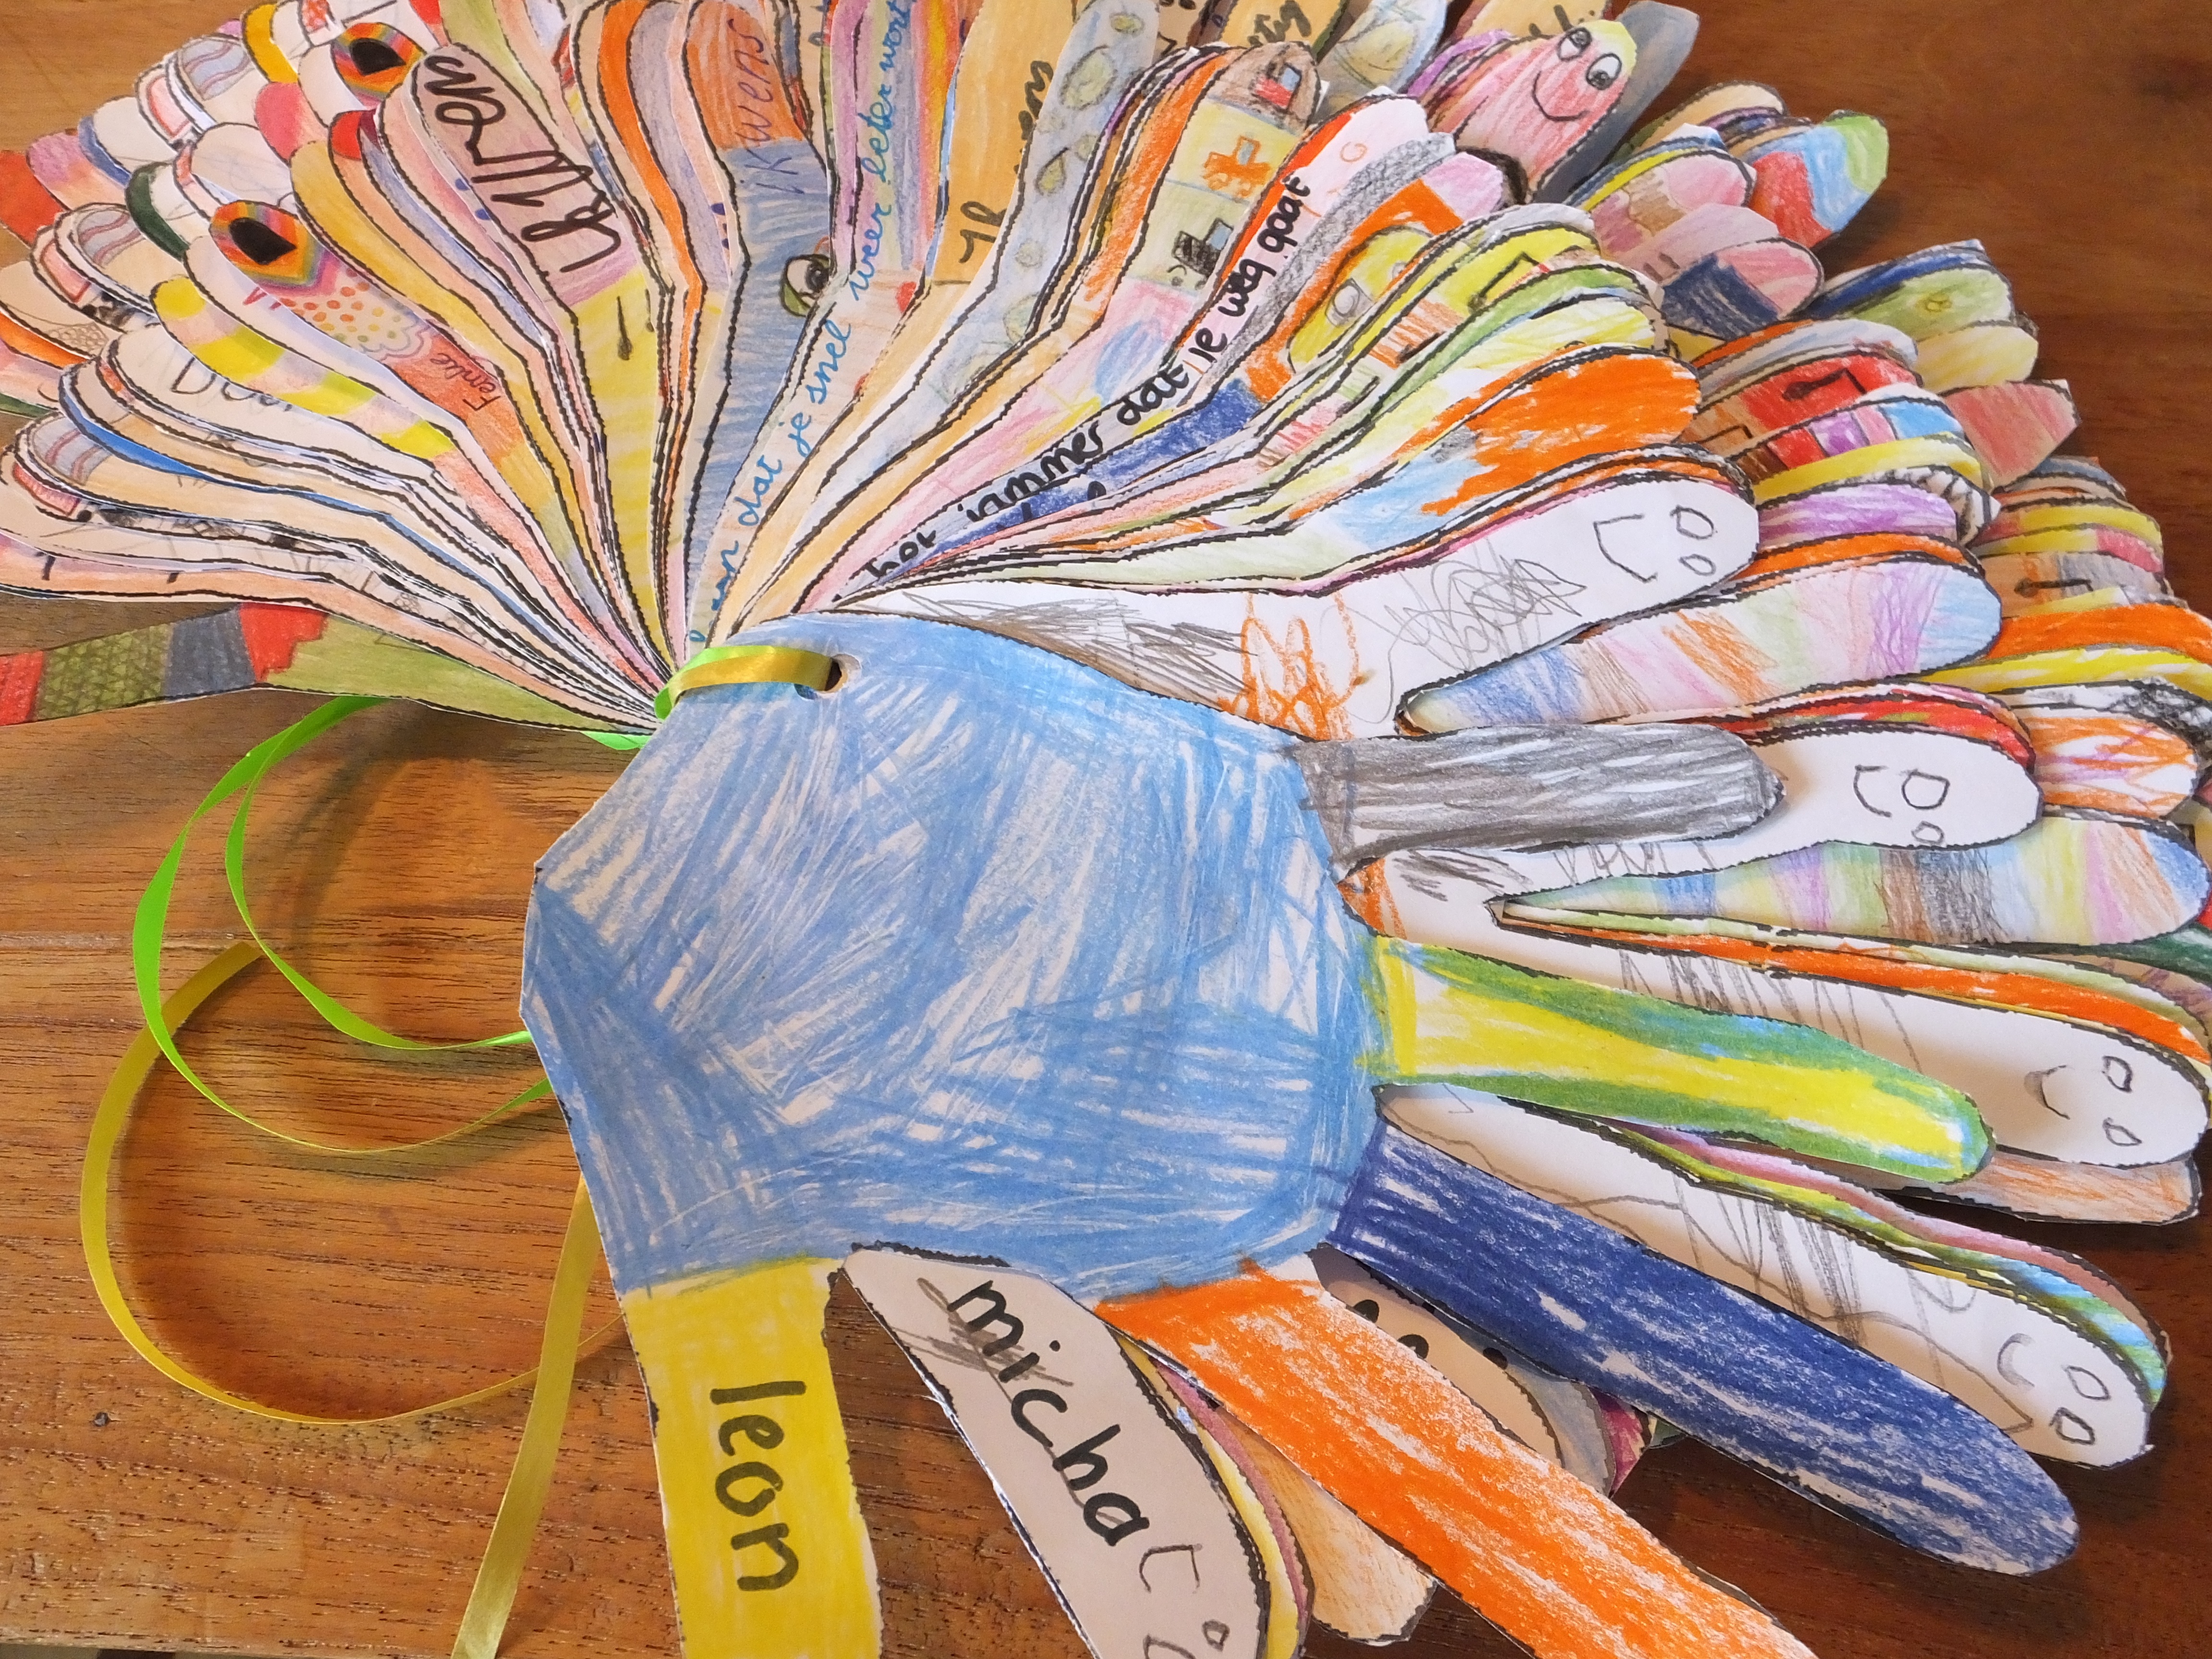
hand, flower, range, color, painting, art, illustration, farewell, modern art, acrylic paint, children's hands, child art